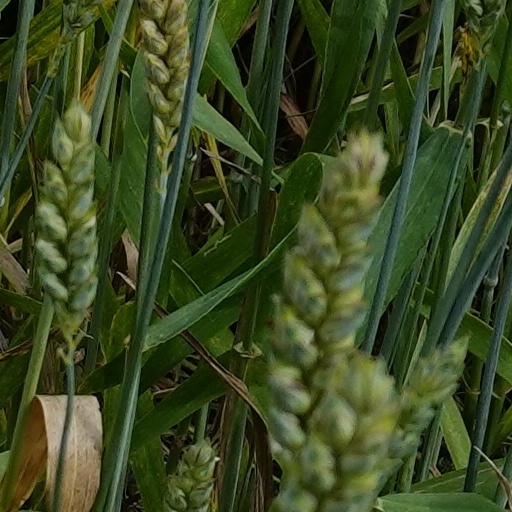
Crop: wheat